Breathless (1960 film)

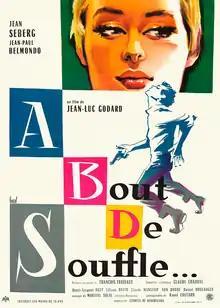
Theatrical release poster

Breathless is a 1960 French New Wave crime drama film written and directed by Jean-Luc Godard. It stars Jean-Paul Belmondo as a wandering criminal named Michel, and Jean Seberg as his American girlfriend Patricia. The film was Godard's first feature-length work and represented Belmondo's breakthrough as an actor.